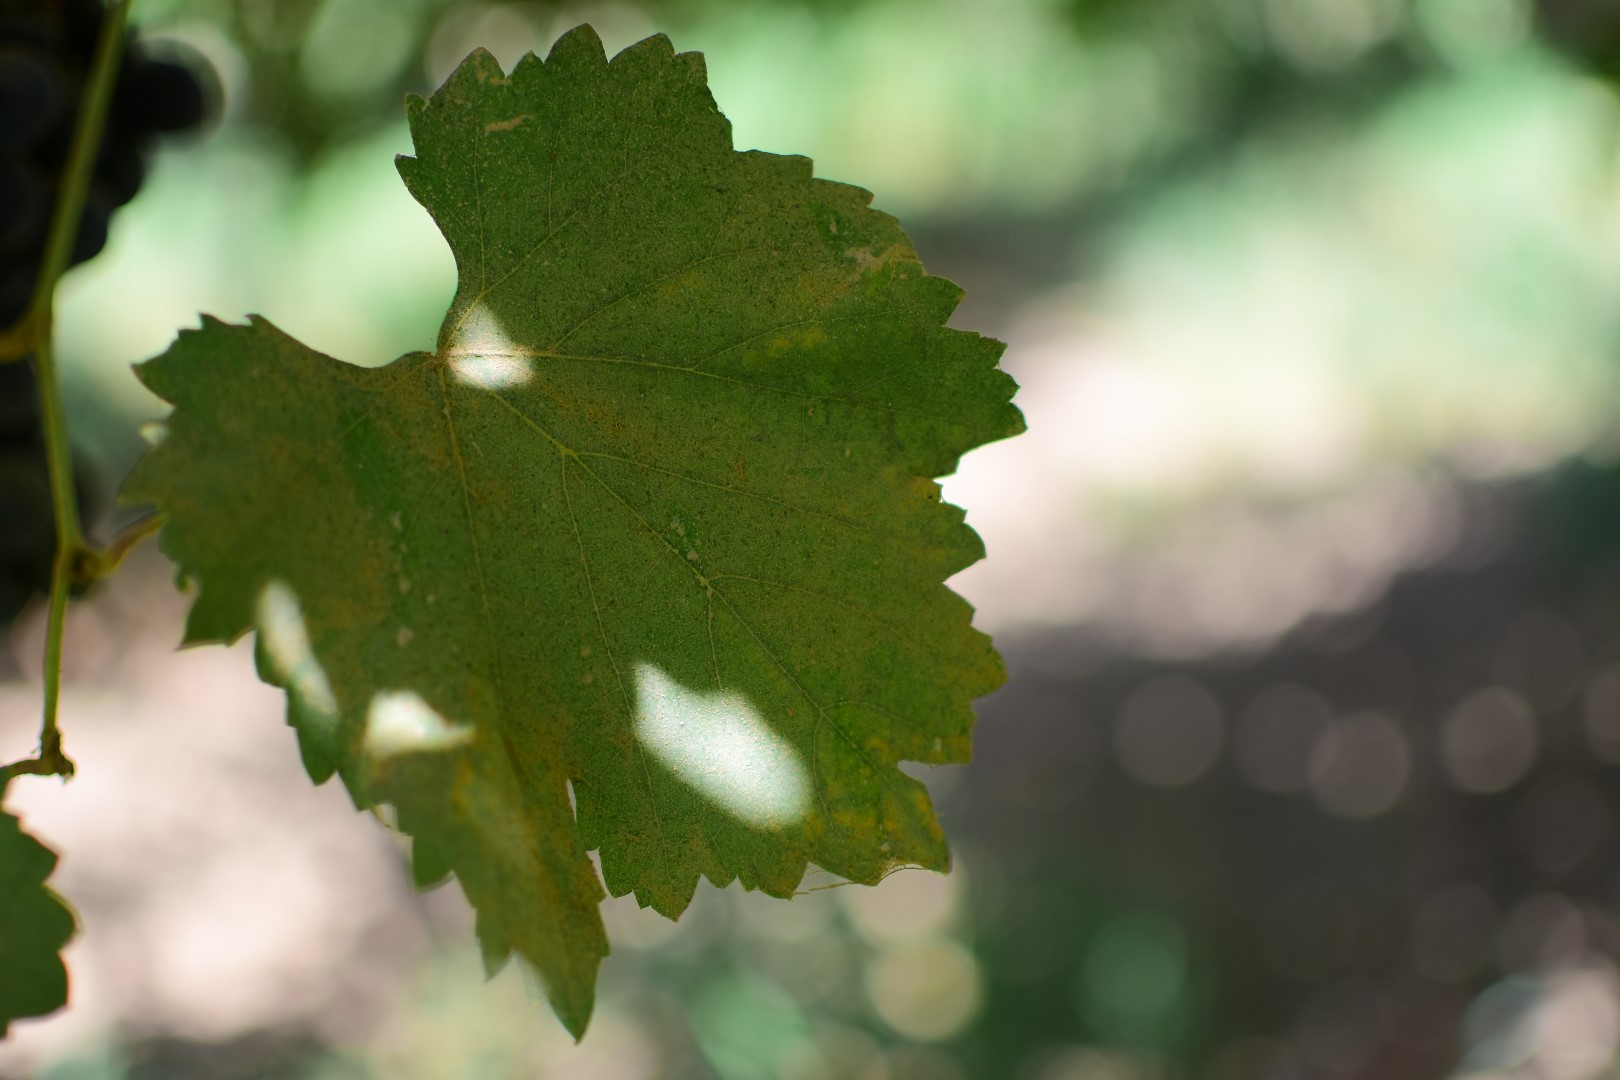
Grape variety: Frinsi